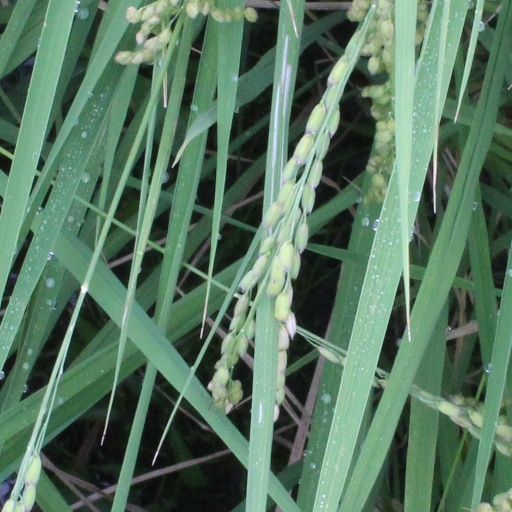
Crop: rice